HMS Thames (1885)

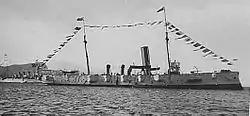
"General Botha" in 1925

She was sold for £8,000 in November 1920 to the Jersey-born South African entrepreneur T. B. Davis as a memory to his son who died during World War I. Later that month, the ship steamed to West India Dock, Tilbury, for a brief refit and "Thames" was renamed Training Ship (TS) "General Botha", after Louis Botha, the first Prime Minister of the Union of South Africa. Before departing for Plymouth for extra crewmen on 6 January 1921, the ship was visited by Sir Reginald Blanckenberg, High Commissioner for South Africa, and his wife. She set sail from Plymouth on 18 January and ran into a heavy storm in the English Channel that smashed in the inadequately boarded-up sponsons and forced the ship to turn about for Plymouth for repairs where "General Botha" arrived two days later. The ship departed on 8 February and arrived in Cape Town on 26 March where she was greeted by the Minister of Defence, Colonel Hendrik Mentz and other notables.